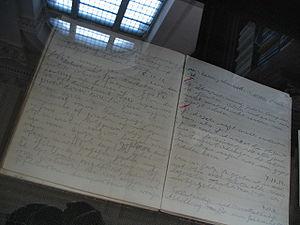
Ludwig Josef Johann Wittgenstein, né à Vienne en Autriche-Hongrie le 26 avril 1889 et mort à Cambridge au Royaume-Uni le 29 avril 1951, est un philosophe et mathématicien autrichien, puis britannique, qui apporta des contributions décisives en logique, dans la théorie des fondements des mathématiques et en philosophie du langage.